Verreaux's eagle

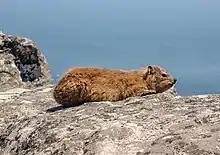
Few accipitrids are as specialized as the Verreaux's eagle. One of their two favored prey species: Cape hyrax.

The Verreaux's eagle is essentially unmistakable, especially in adulthood. No other black-colored raptor in its range approaches this species’ large size, nor possesses its distinctive patterns of white. The golden eagle is of similar size or marginally larger size and the two species are the heaviest living "Aquila" species and measure only marginally less than the slightly lighter-weight Australasian wedge-tailed eagle in total wing and bill-to-tail length. While the juvenile Verreaux's eagle is quite different from the adult's, its plumage is no less distinctive. No other accipitrid shares the mottled brownish body, blackish wings with large white patches or contrasting whitish, rufous and golden color around the head and neck. The flight profile of Verreaux's eagle is also distinctive: it is the only "Aquila" species other than the golden eagle to soar in a pronounced dihedral, with the wings held slightly above the back and primaries upturned at the tip to make a V shape. In the Bale Mountains of Ethiopia and possibly in some parts of the Arabian Peninsula and the southwestern edge of the Middle East, the ranges of the golden and Verreaux's eagles overlap, but the golden is a mostly brown bird and shares none of the Verreaux's black plumage. The immature golden eagle has white patches on its underwing as do Verreaux's, but they are less extensive than those of the latter species. The wing shape also differs from the golden's, as the Verreaux's eagle has very broad outer secondaries and a relatively narrow pinch at the base of the primaries, whereas the tapering of a golden eagle's wing is more gradual. The Verreaux's eagle wings have variously been described as paddle, spoon or leaf shaped. Imperial eagles too have white markings on their wing coverts, but are different in flight profile (flatter winged) and overall coloration (dark brown).